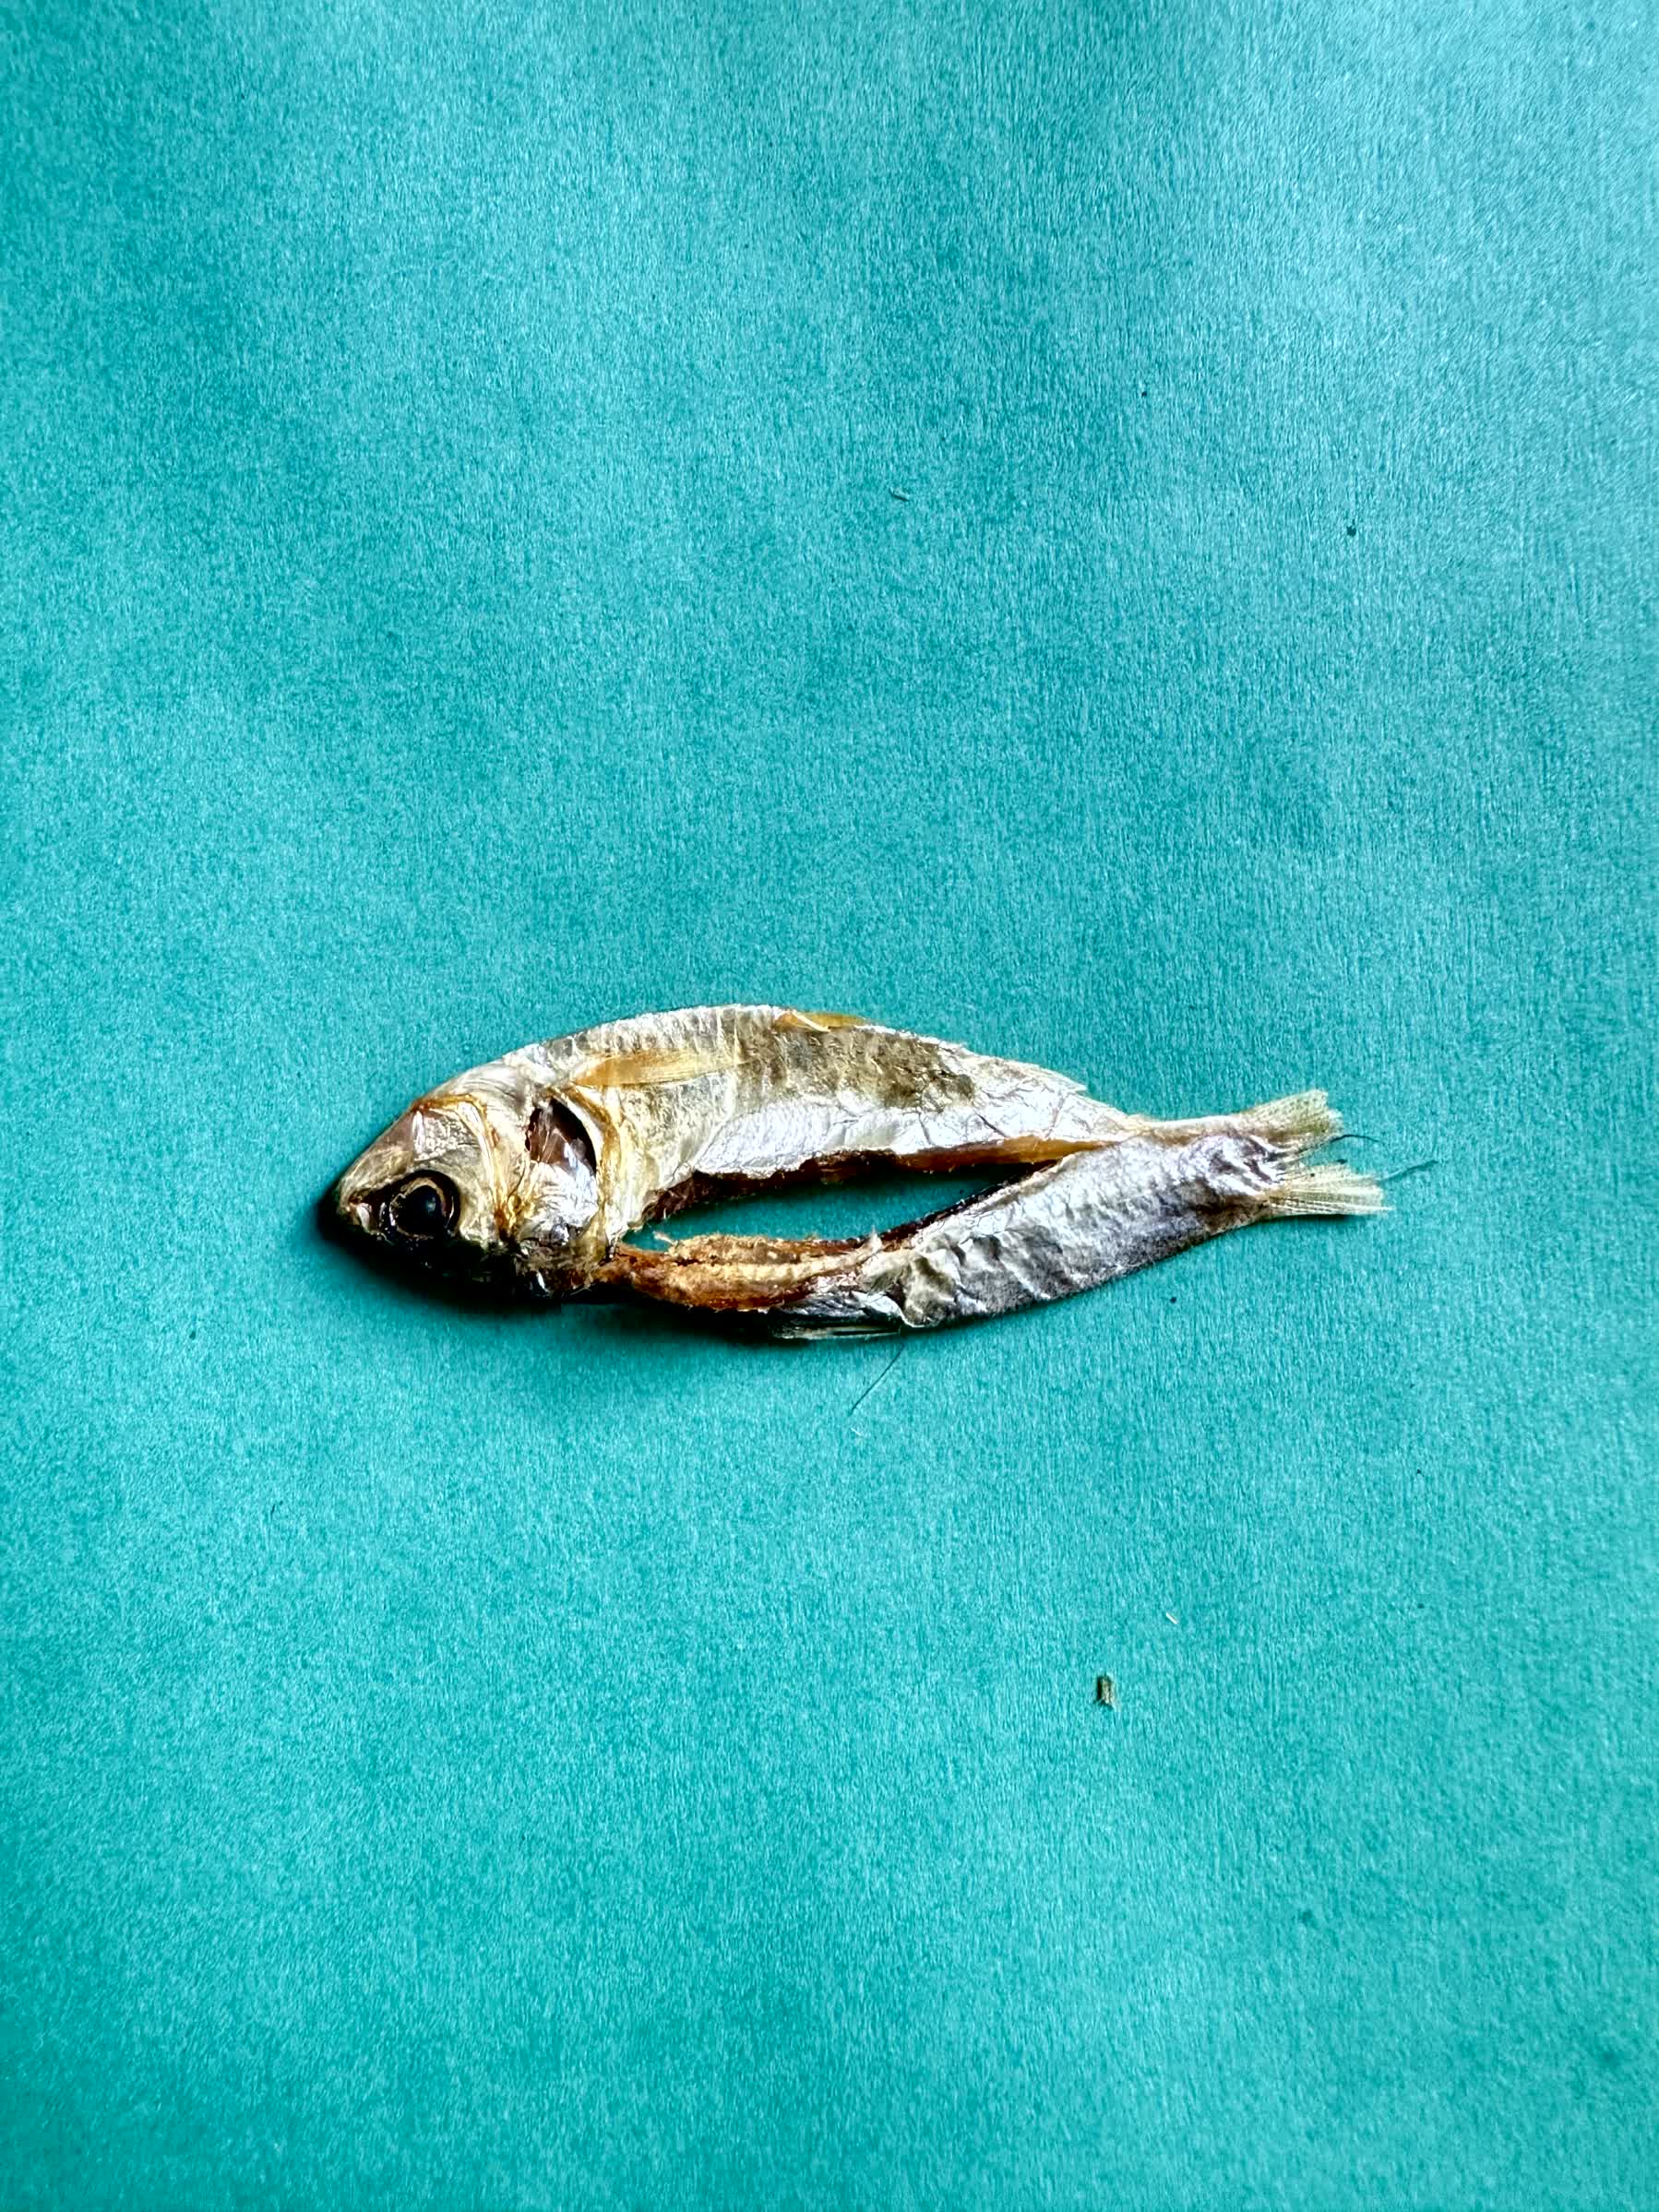
Species: Chapila